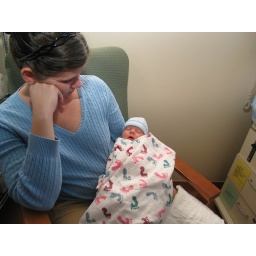
One last rock in the chair